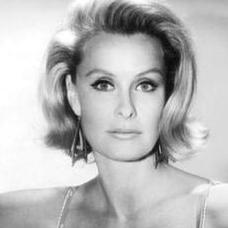
Age: 44